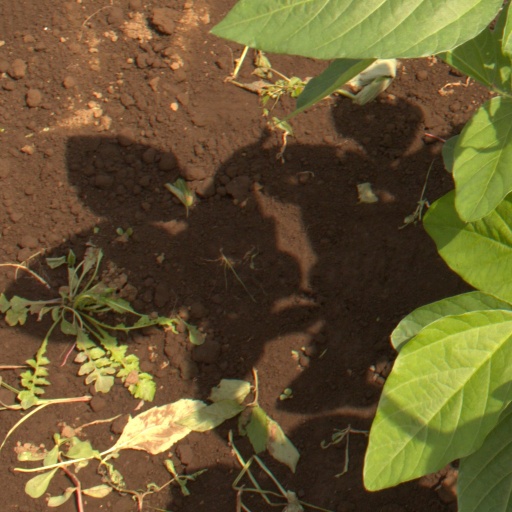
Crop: soybean